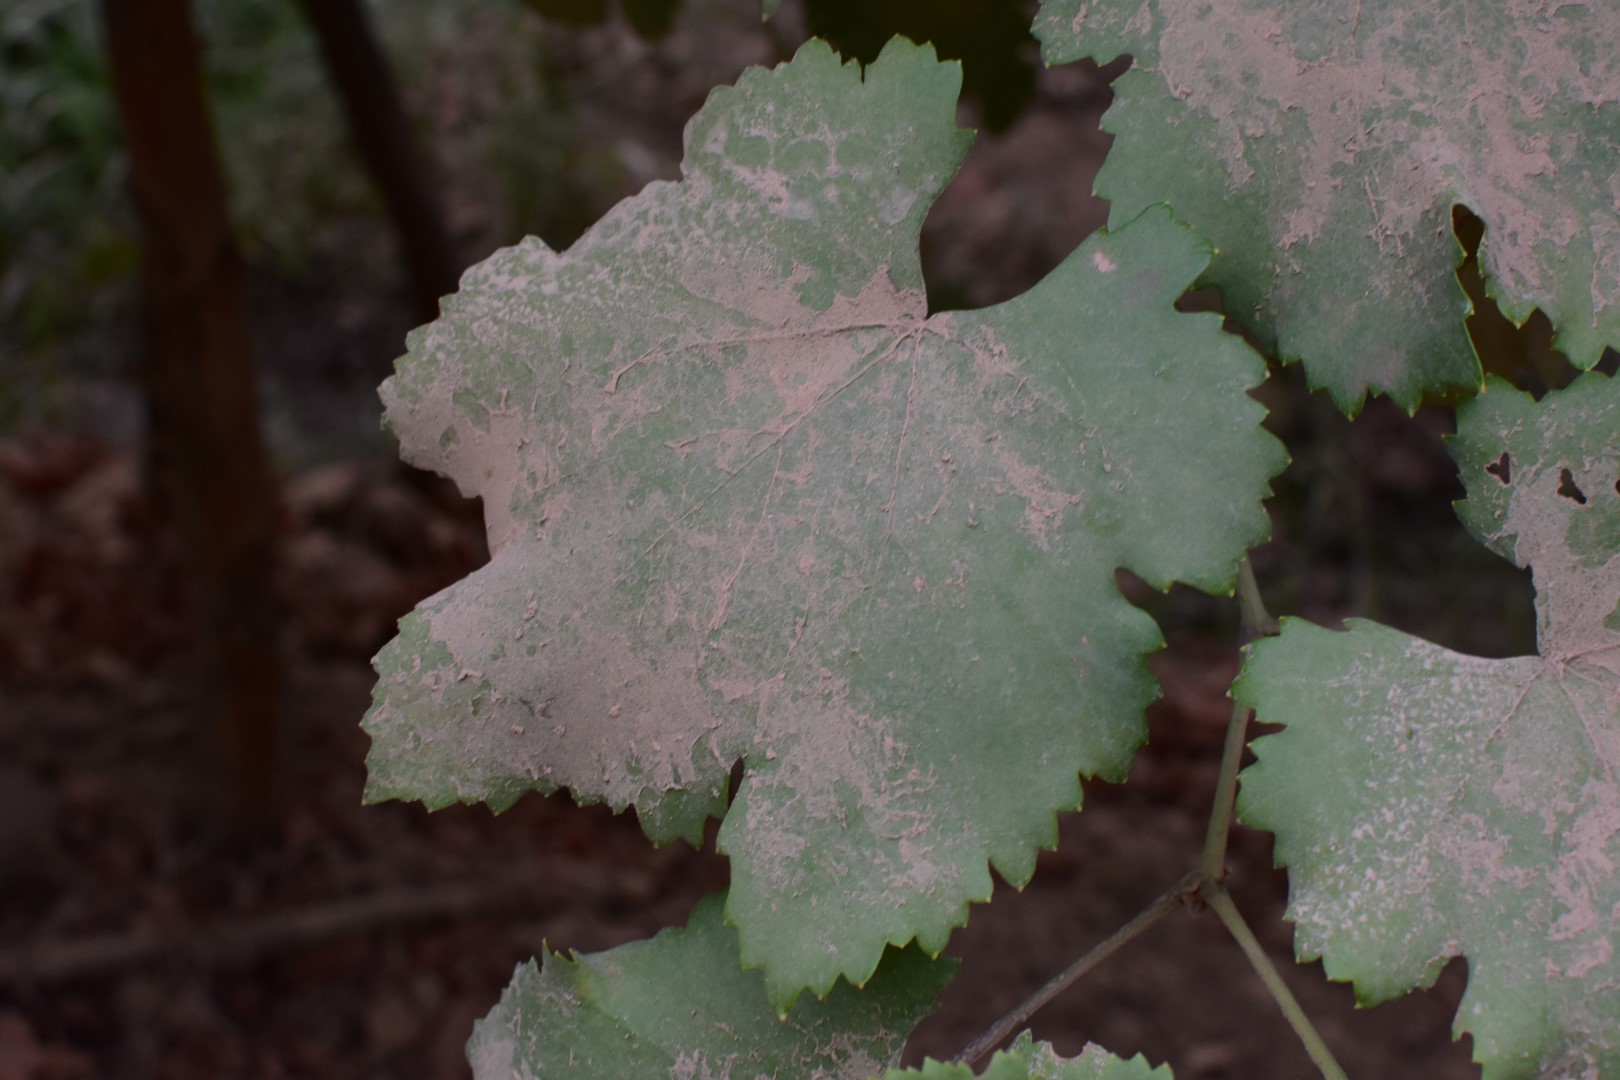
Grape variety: Kamali